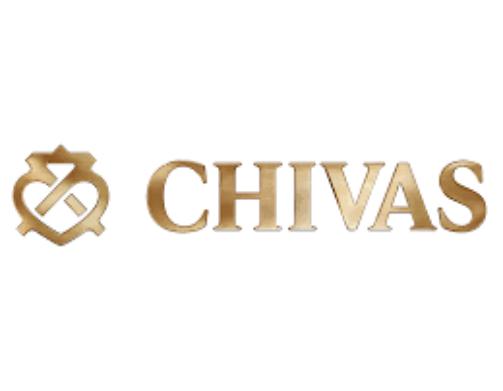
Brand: CHIVAS
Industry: Food